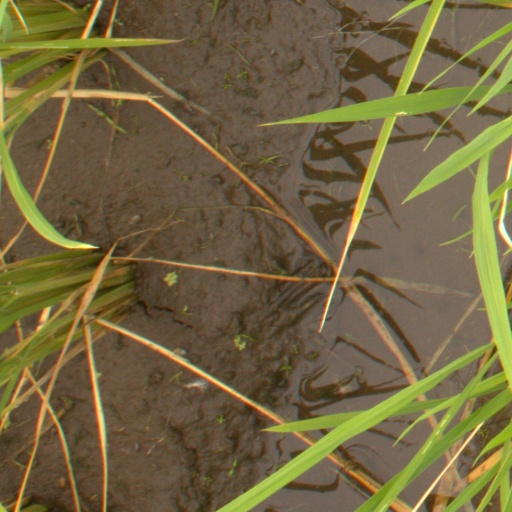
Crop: rice